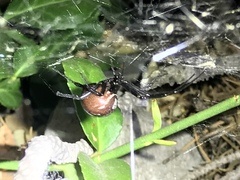
Species: Lactrodectus_hesperus